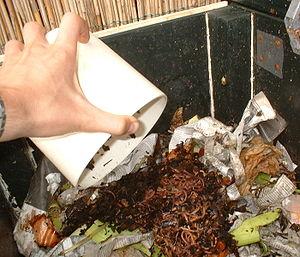
Le vermicompost, ou plus officiellement en français lombricompost, est une déjection de vers. C'est un amendement organique entièrement naturel, de qualité agronomique, qui se produit par la transformation de fumiers ou de déchets organiques domestiques par des vers de fumier.